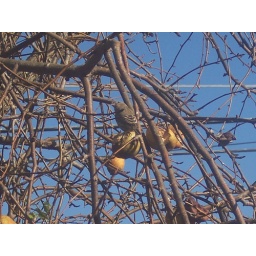
a house finch feeding on the last of the pears on the by the kitchen window